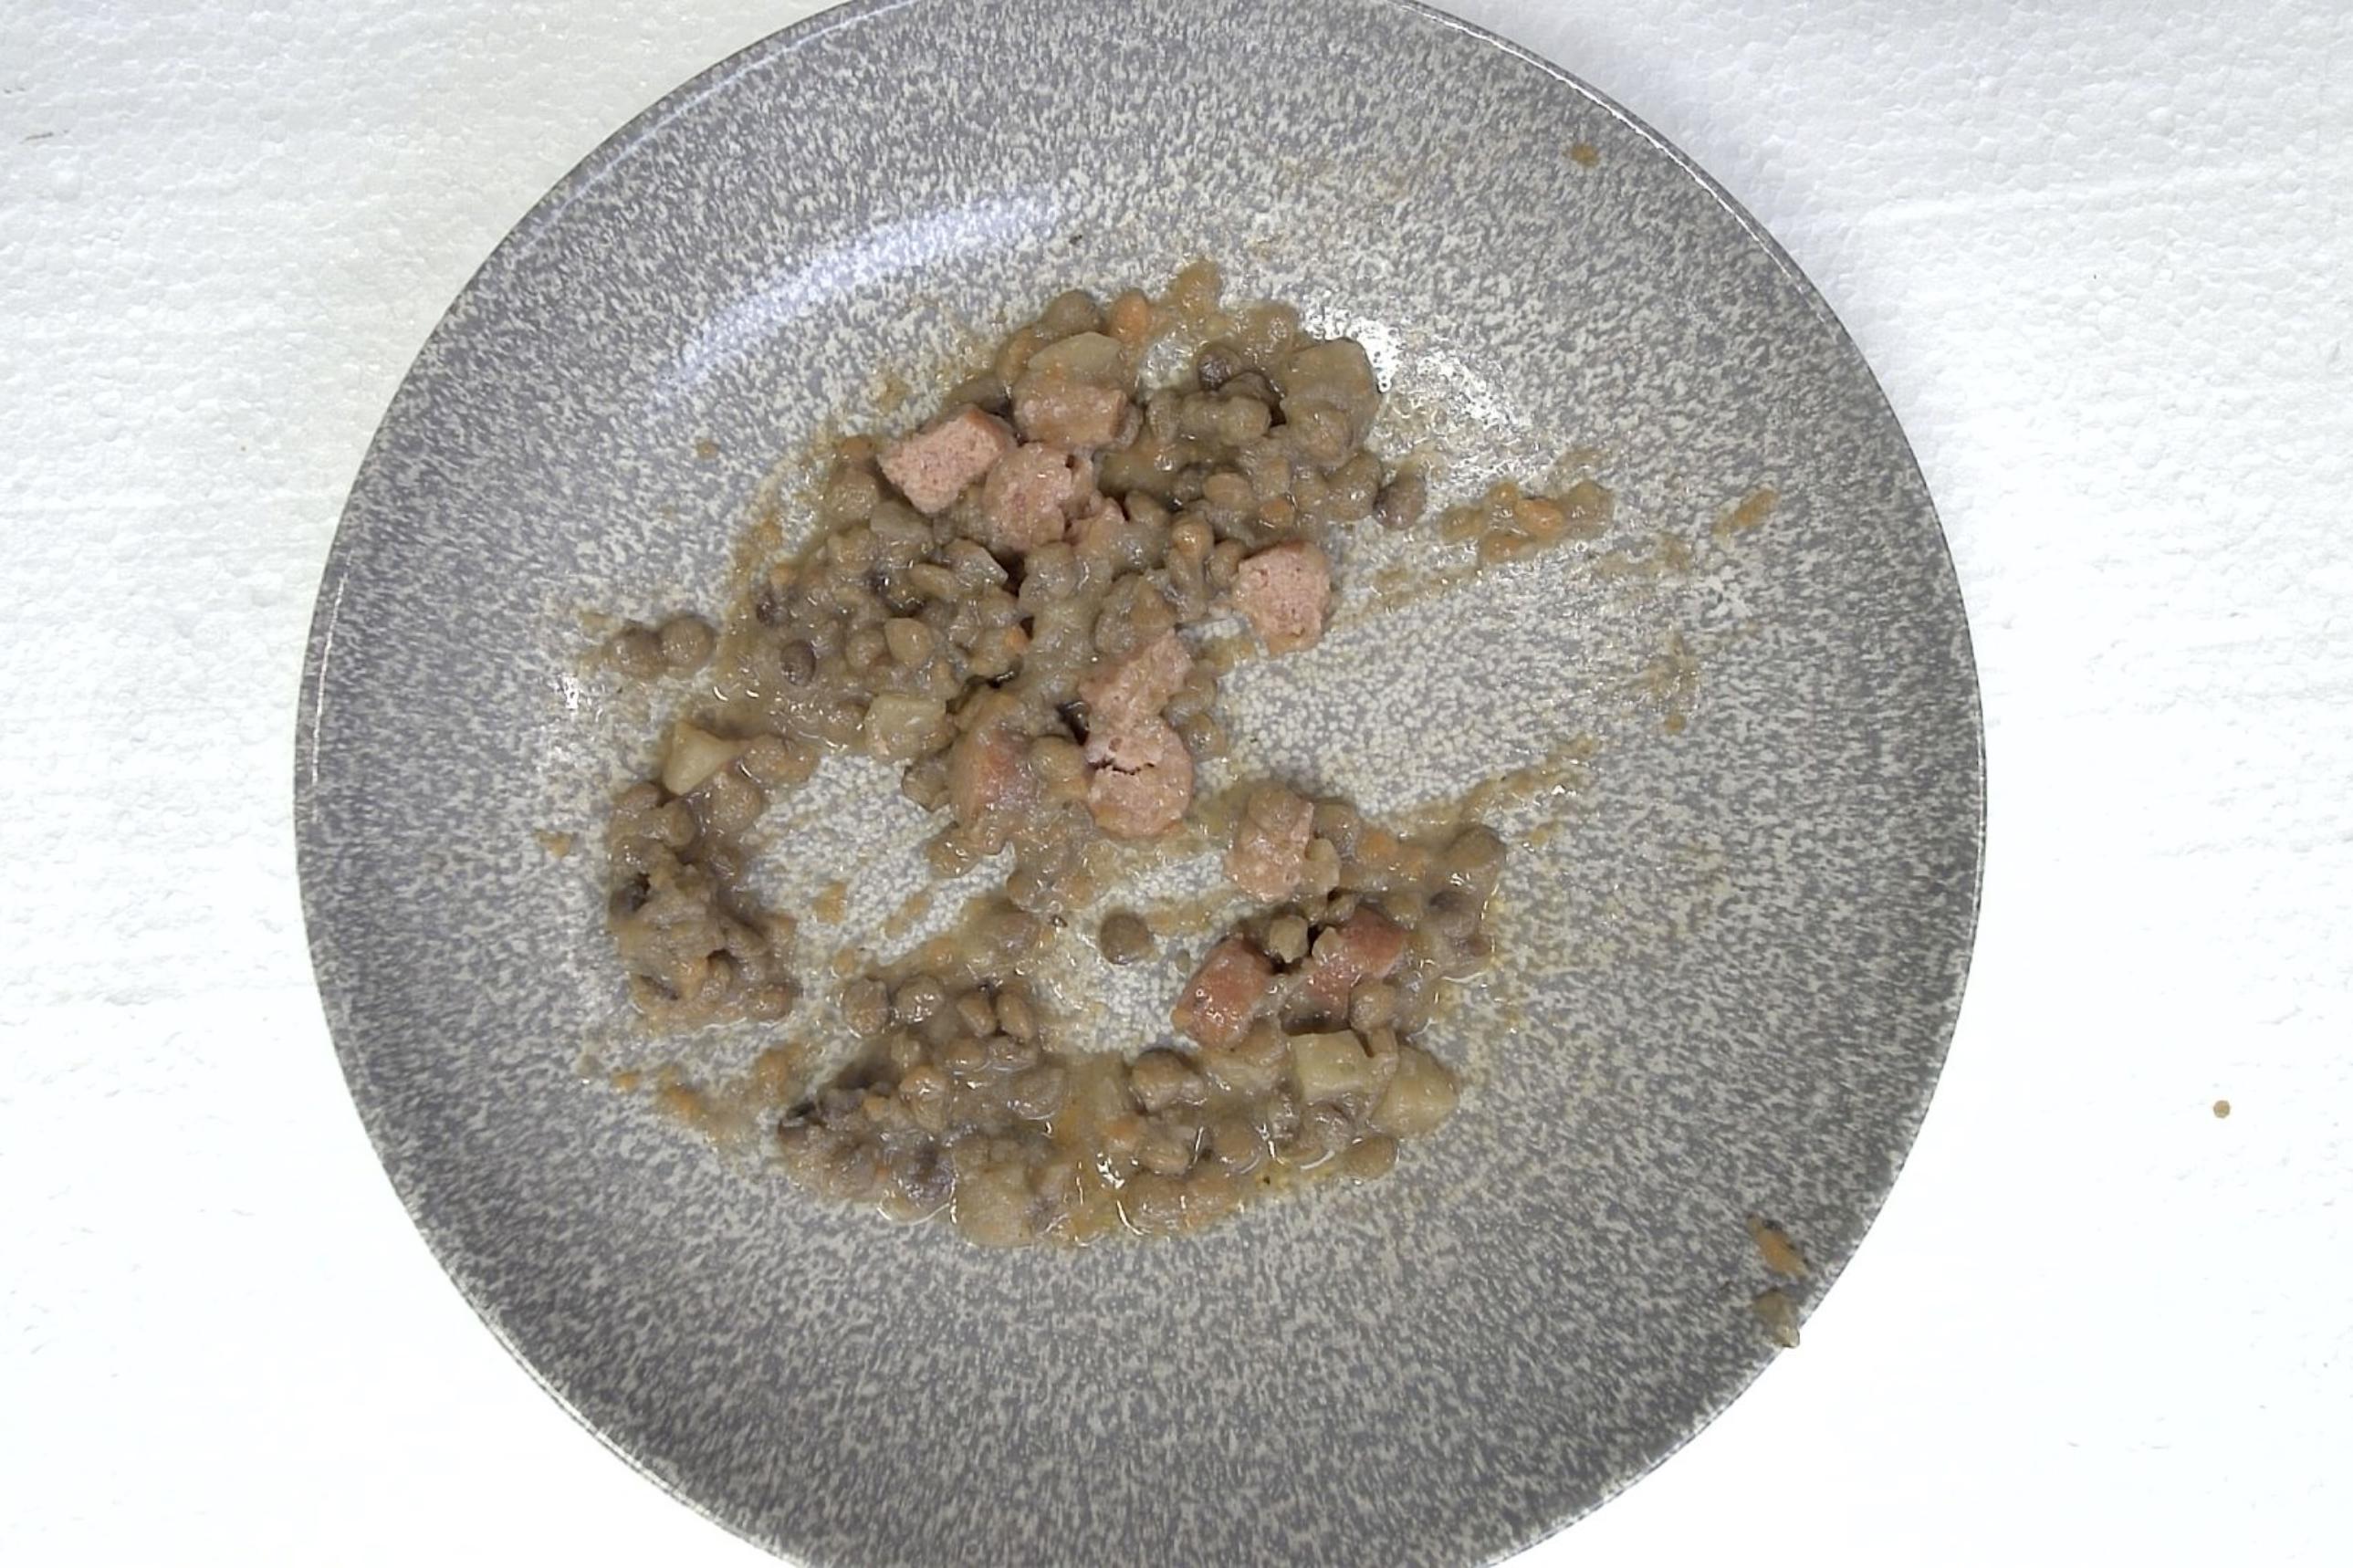
Dish: Klassischer Linseneintopf mit Mettwurst
Portion size: Normale Portion
Ingredients: lentil-stew, ham-sausage
Weight as served: 360 g
Energy as served: 424.8 kcal (1.779,680 kJ)
Fat: 23.24 g (saturated: 9.08 g)
Carbohydrates: 32.04 g (sugar: 5.32 g)
Protein: 19.32 g
Salt: 3.84 g
Weight after return: 0 g
Energy after return: 0 kcal